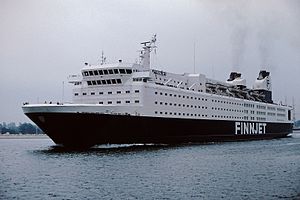
GTS Finnjet / Galleri
GTS Finnjet var en cruisefærge bygget af Wärtsilä Marine i 1977. Hun leveredes til Enso-Gutzeit og sattes samme år ind på Finnlines trafik mellem Helsingfors og Travemünde. Finnjet var da verdens hurtigste og største bil- og passagerfærge. Hun var udrustet med både gasturbiner og dieselmotorer. Sidstnævnte installeredes i 1982 på grund af den daværende oliekrise.